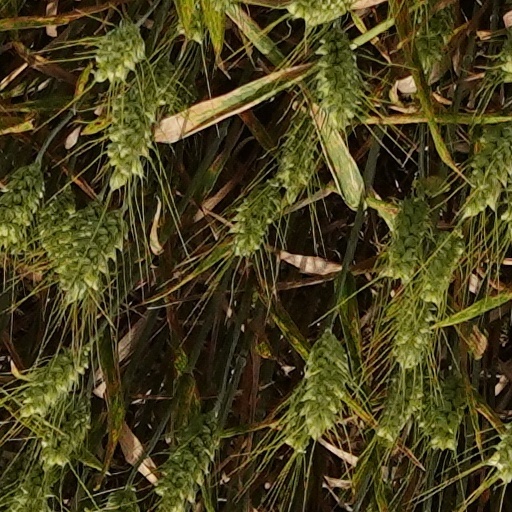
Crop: wheat